Havana on the Hudson

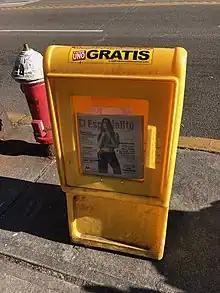
"El Especialito"

"El Especial" and "El Especialito", Spanish-language weeklies targeting audiences in New Jersey, New York City and Miami, are as of 2016, based in Union City, and have a circulation in the New York metropolitan area of about 230,000. Before its closure in 1991 the "Hudson Dispatch" included pages in Spanish, as did the "Jersey Journal". Since May 2010, a free bilingual newspaper "Hudson Dispatch Weekly" has served the North Hudson area. Published by the "Evening Journal Association", at 30 Journal Square, one side is printed in English, and the other in Spanish under the title "la comunidad". The Brooklyn-based daily, "El Diario La Prensa", printed in Bogota, New Jersey is widely available.